Xyleborinus saxesenii

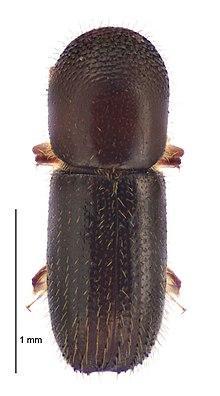
Top view with scale of adult "Xyleborinus saxesenii"

The eggs have an oval shape and are typically shiny and white-yellow in color. They are in length and in width.